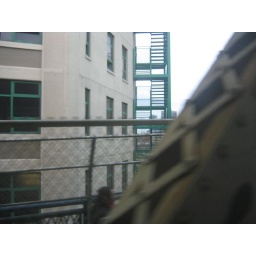
I can always tell that I'm almost over the bridge on the N train when I pass the building with the green windows.